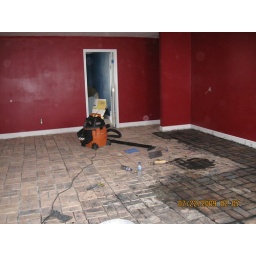
Working on a Chicago tile floor (brick!) at Walter's house in Gulfport.